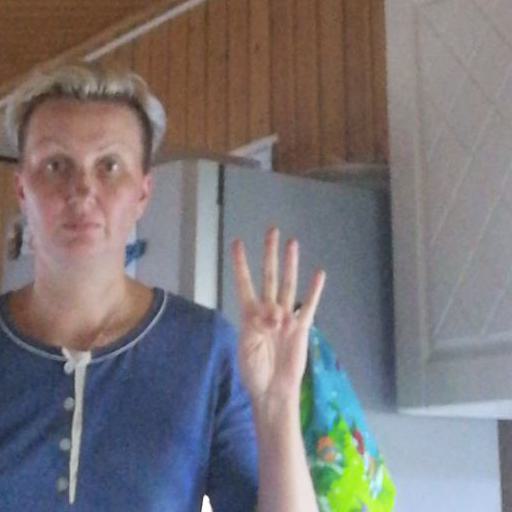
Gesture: four